Midnight's Lair

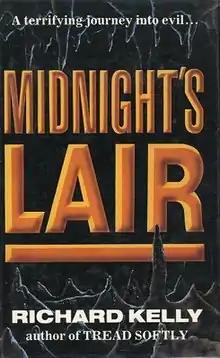
First UK edition (publ. W. H. Allen & Co.)

Midnight's Lair is a 1988 horror novel by American writer Richard Laymon, originally written under the pseudonym Richard Kelly. It was first published in Great Britain and was not released in the United States until 1993, where it was distributed by St. Martin's Press.